Black-and-red broadbill

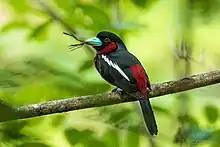
"C. m. siamensis" carrying nesting material in Kaeng Krachan National Park

The black-and-red broadbill lays eggs in clutches of 2–3 (occasionally with a fourth runt egg), with the eggs being in size. The eggs are whitish to pinkish in color and are present in three morphs, with most having dense reddish-brown splotches all over the surface, concentrated at the large end, while some have only sparse brick-red splotching. Some eggs have been reported with sparse black spots. Eggs are laid at intervals of 24 hours, and both sexes incubate the eggs. Incubation takes 21 days, after which altricial young hatch. The young are cared for by both parents for around 17 days. Threats to young include forest fires, predators, and human disturbance.